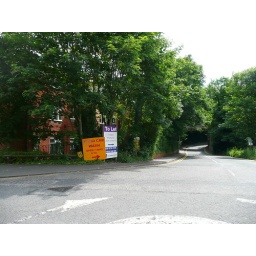
The former home of the blue pallets that sat beside the railway at Maidenhead